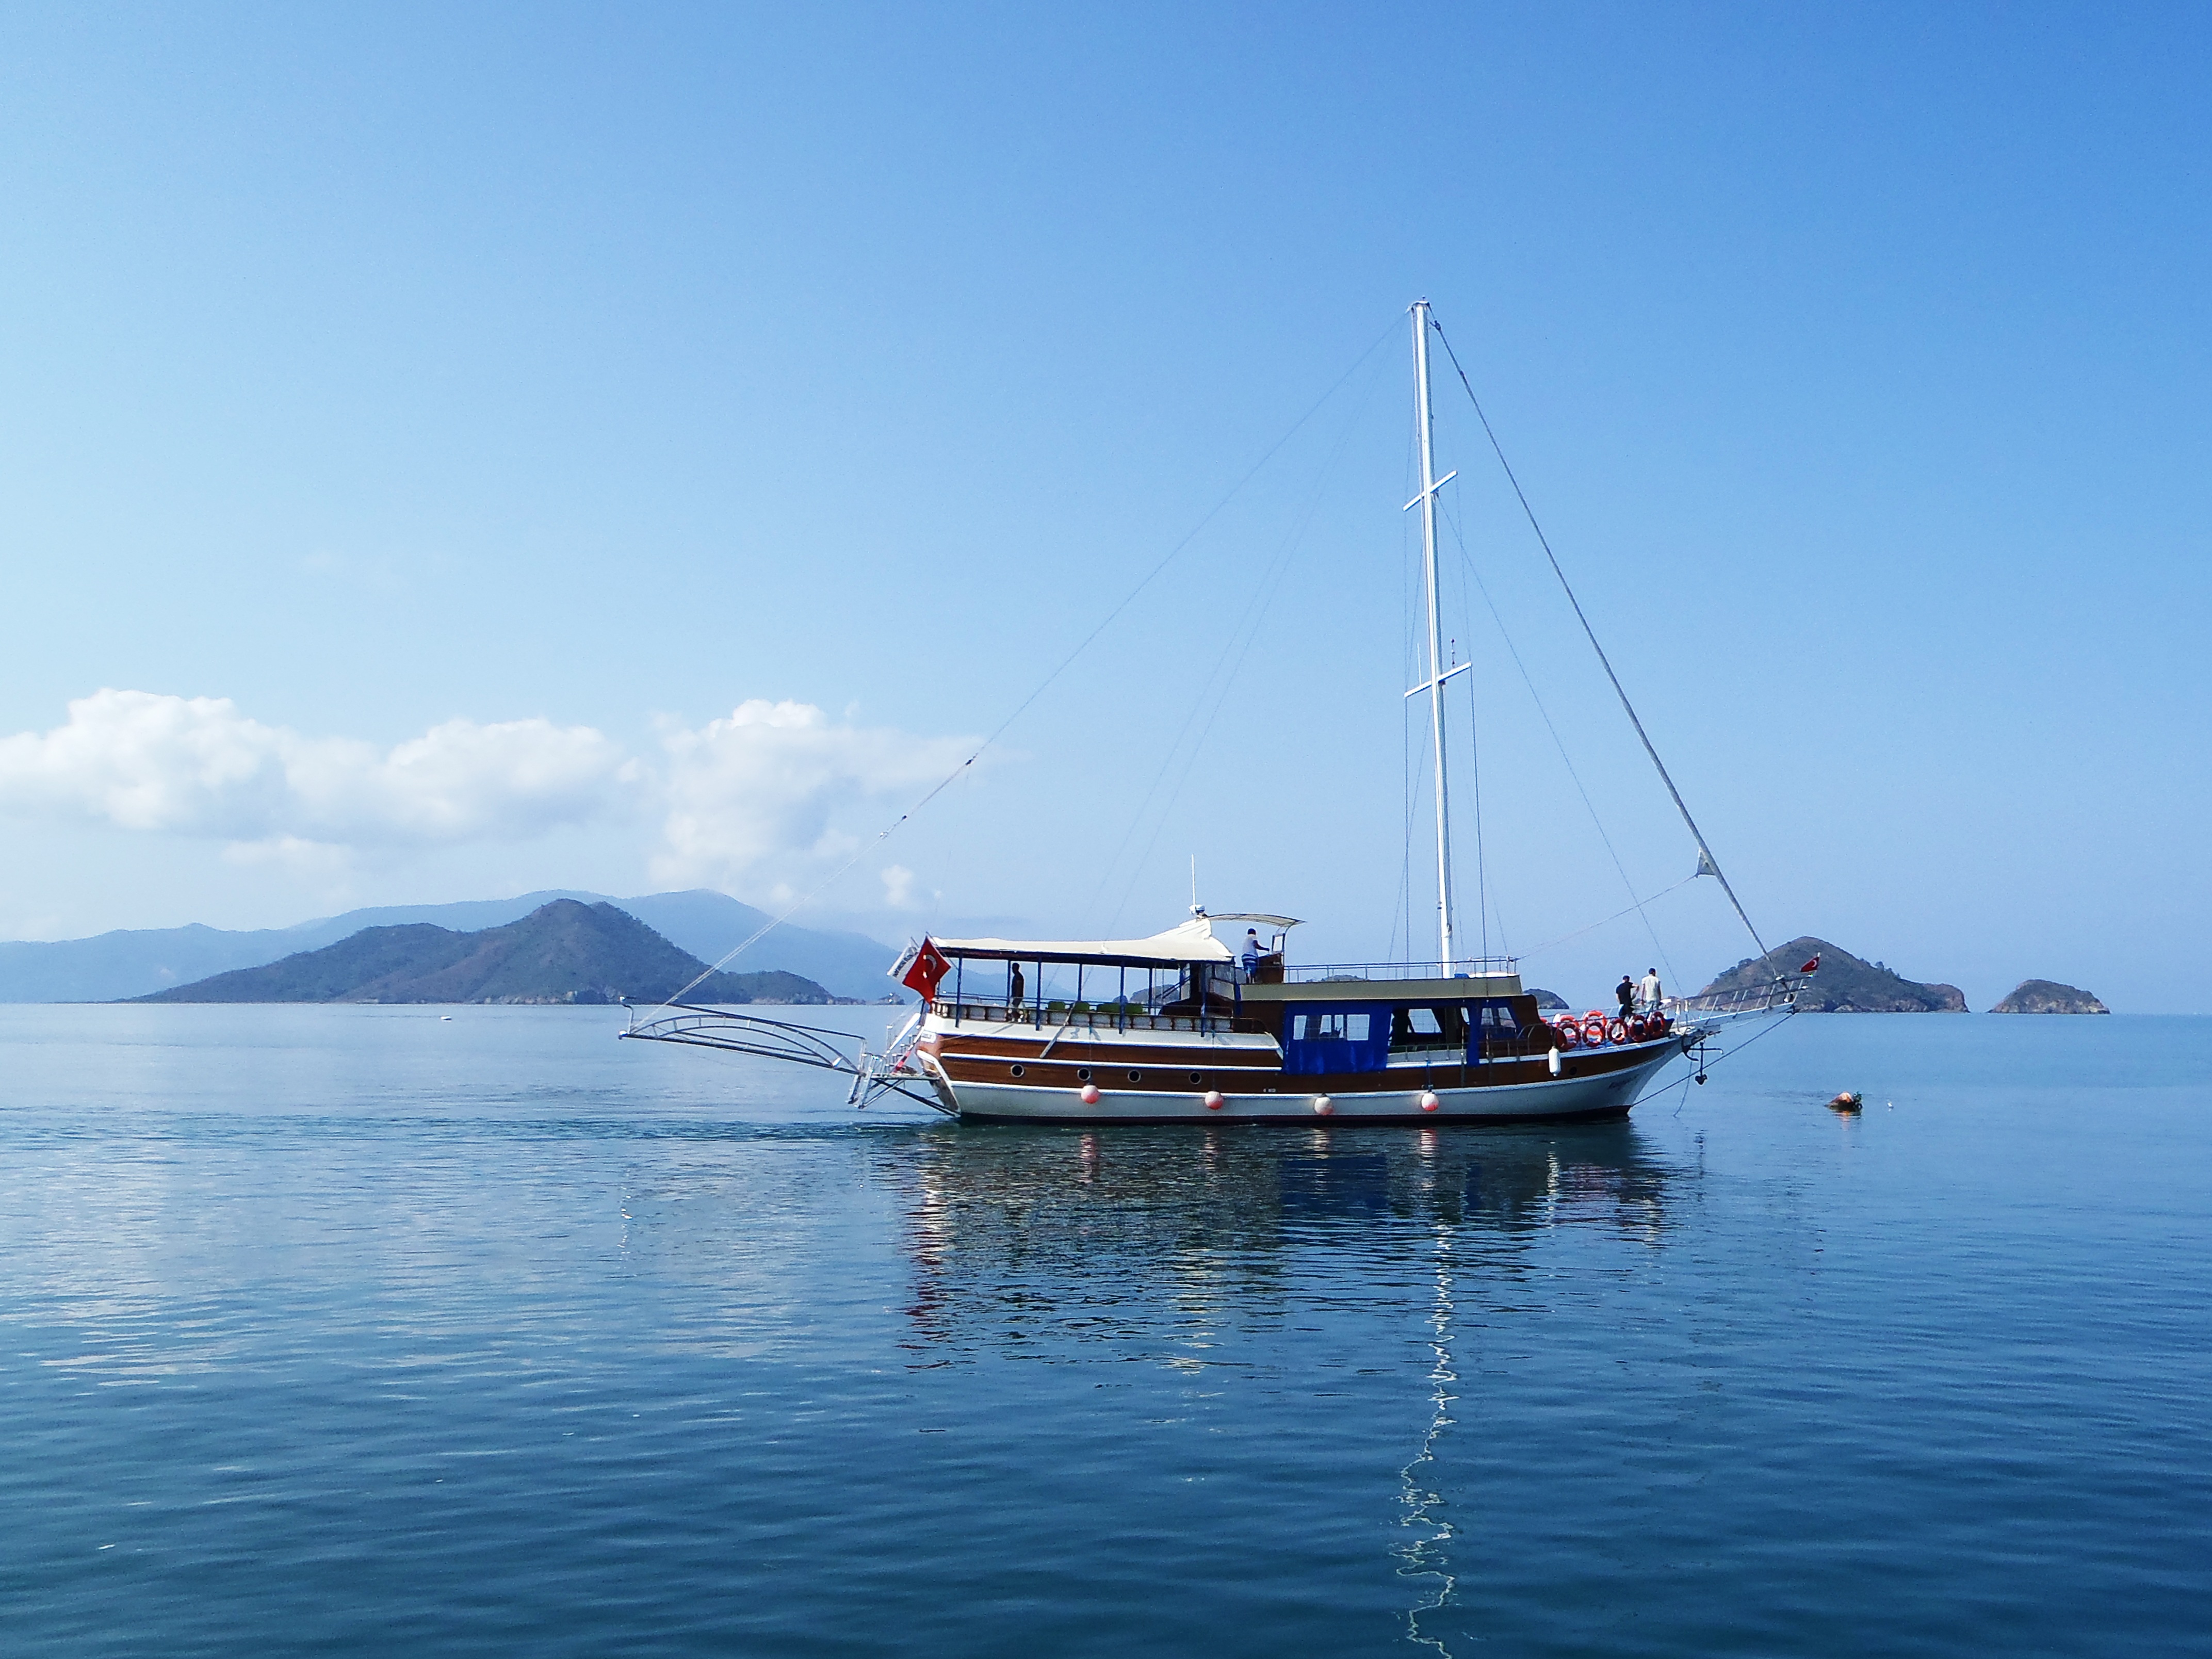
landscape, sea, coast, water, nature, ocean, sky, boat, ship, summer, boot, vehicle, relax, mast, sailing, holiday, calm, bay, island, bug, blue, rest, compass, port, lonely, sailboat, fishing boat, clouds, relaxation, boating, loneliness, sail, turkey, sailing vessel, quiet, watercraft, mood, silent, idyll, sailing boat, seafaring, recovery, fishing vessel, powerboat, being alone, recover, quiet lake